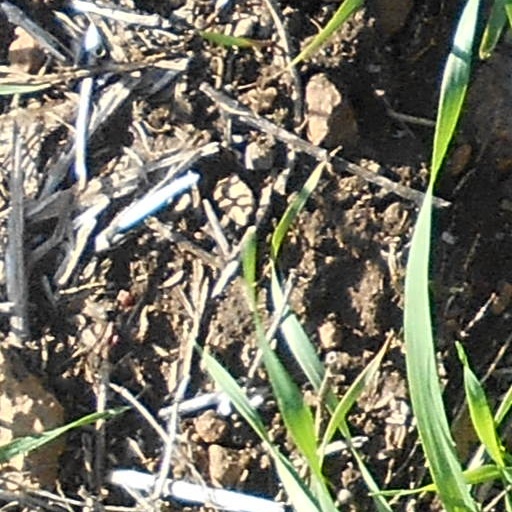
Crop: wheat